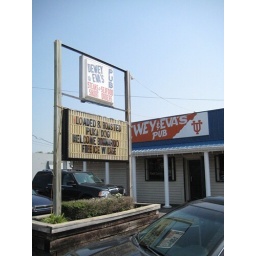
Bonnaroo, walking around Manchester: funny sign for a bar